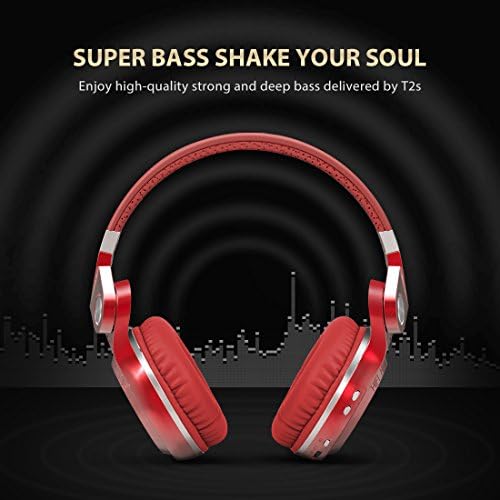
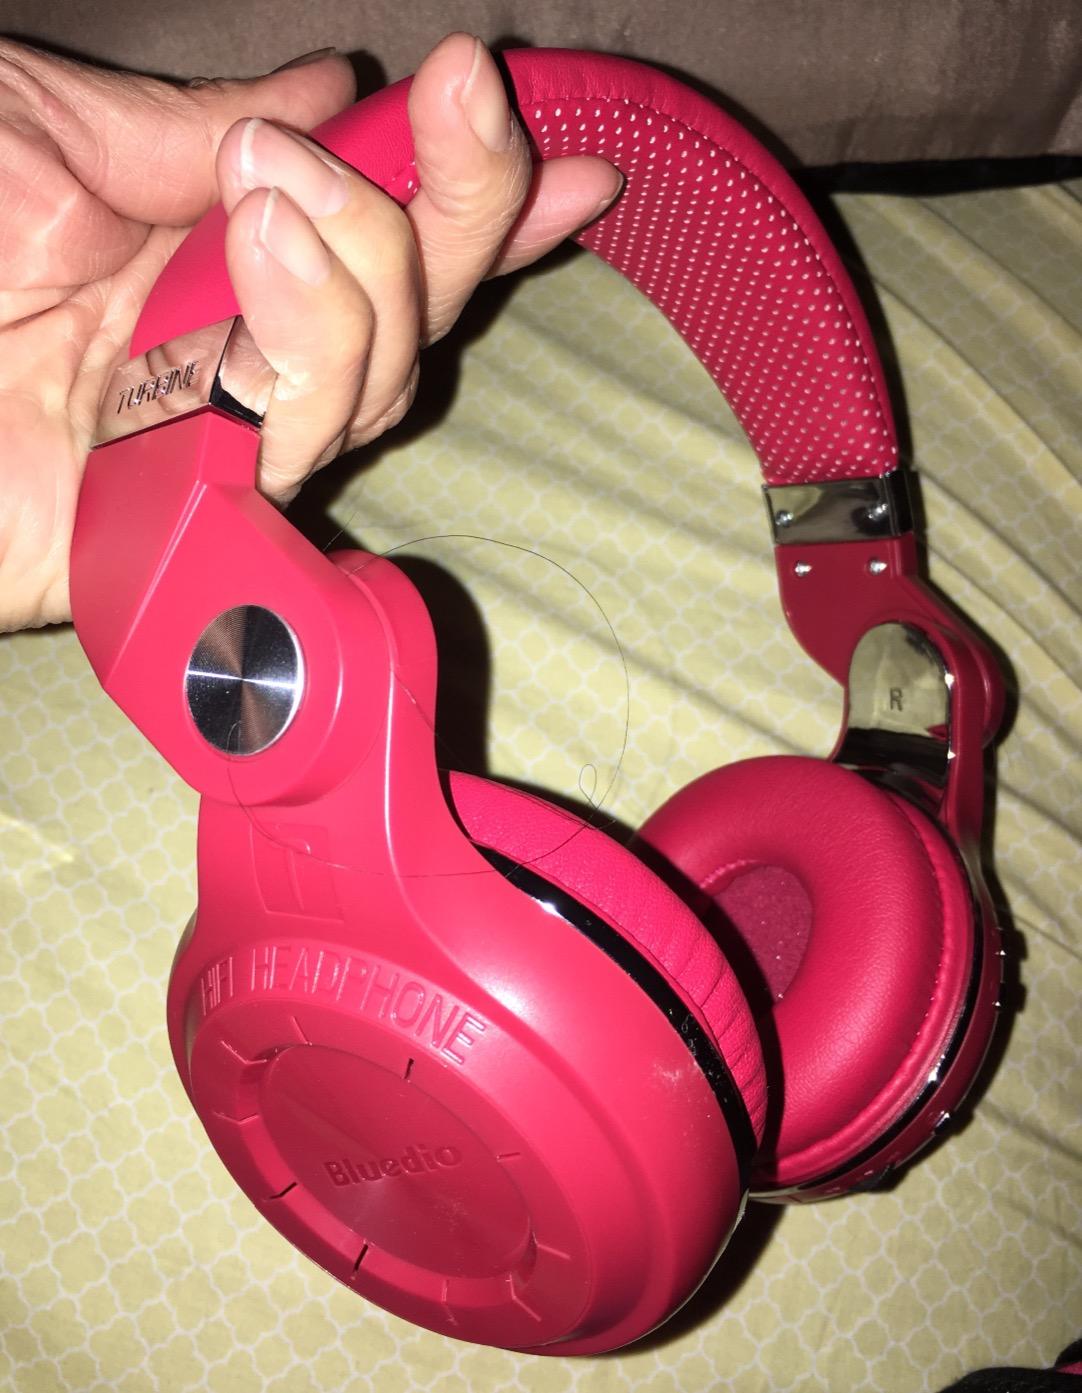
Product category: headphones
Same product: yes